The Belt (film)

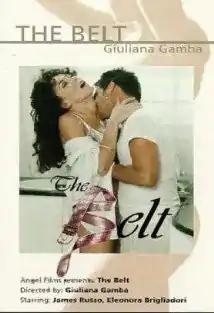
UK VHS cover

The Belt is a 1989 Italian erotic drama film directed by Giuliana Gamba. It is based on the drama play with the same name by Alberto Moravia.